T2 (tea products company)

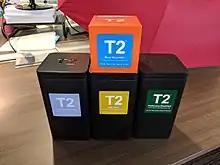
A small collection of teas from T2

Media reports have noted that T2 offered at least 250 blends as early as 2003, and this number remained above 250 in later years. Some of its signature blends—such as Melbourne Breakfast (a black tea with vanilla) and Brisbane Breakfast (flavored with mango)—are named after Australian cities and were sold in multiple international locations